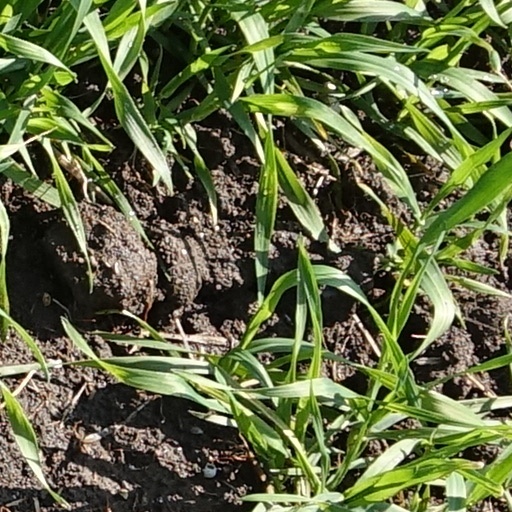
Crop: wheat